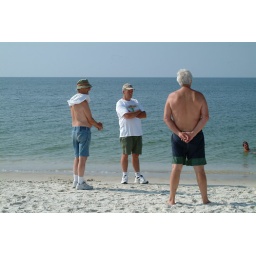
Three old guys on the beach and an in-law in the water